William Fisher Polygonal Barn

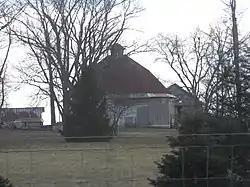
William Fisher Polygonal Barn, January 2013

William Fisher Polygonal Barn, also known as the Fisher-Dykes Barn, is a historic 10-sided barn located in Sugar Creek Township, Montgomery County, Indiana. It was built in 1914, and is a two-story, balloon frame structure on a concrete foundation. Two of the 10 sides are 28 feet wide, while the 8 remaining sides are 16 feet wide. The barn is topped by a sectional two-pitched gambrel roof with flared eaves. Atop the roof is a six-sided cupola.